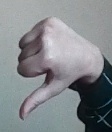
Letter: waw